Algal bloom

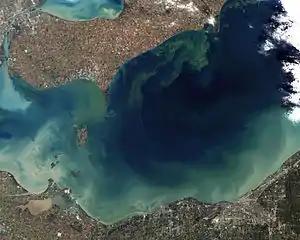
A very large algae bloom in Lake Erie, North America, which can be seen from space.

An algal bloom or algae bloom is a rapid increase or accumulation in the population of algae in fresh water or marine water systems. It is often recognized by the discoloration in the water from the algae's pigments. The term "algae" encompasses many types of aquatic photosynthetic organisms, both macroscopic multicellular organisms like seaweed and microscopic unicellular organisms like cyanobacteria. "Algal bloom" commonly refers to the rapid growth of microscopic unicellular algae, not macroscopic algae. An example of a macroscopic algal bloom is a kelp forest.